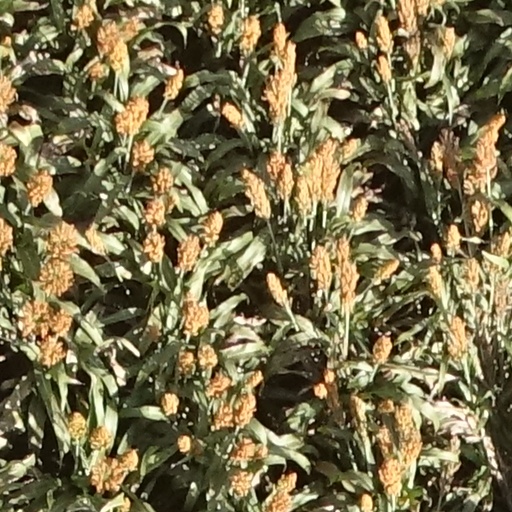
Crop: sorghum